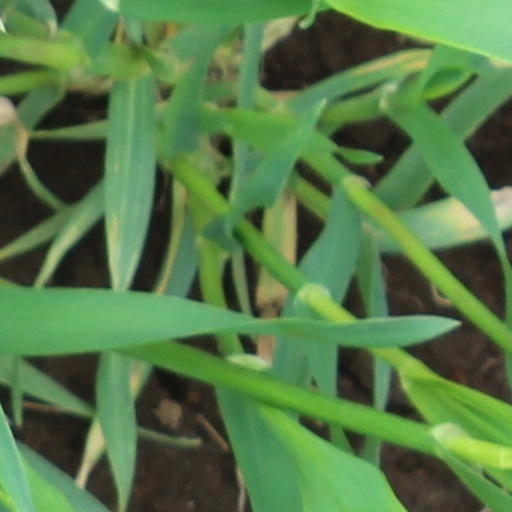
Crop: wheat